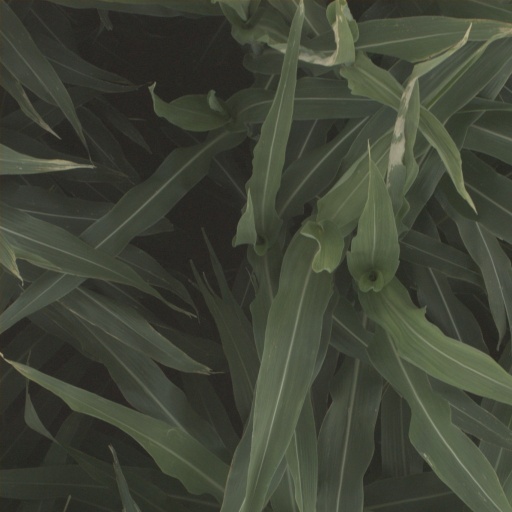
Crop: sorghum